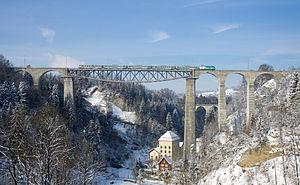
Le Voralpen-Express est un train, littéralement l'Express des Préalpes, qui relie depuis 1992 Lucerne, sur les bords du lac des Quatre-Cantons, à Saint-Gall. Jusqu'au changement d'horaire du 15 décembre 2013, il roulait jusqu'à Romanshorn, sur le lac de Constance.